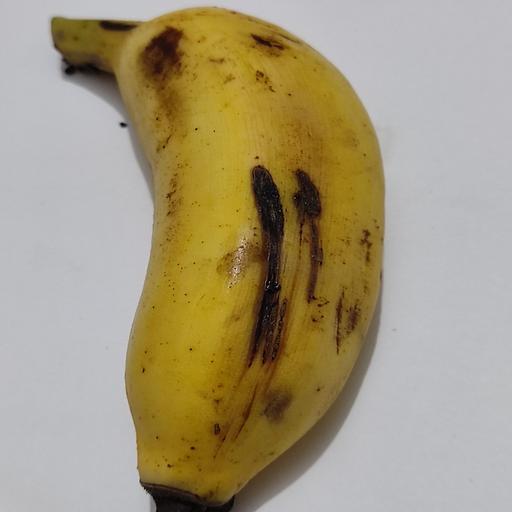
Crop type: Banana